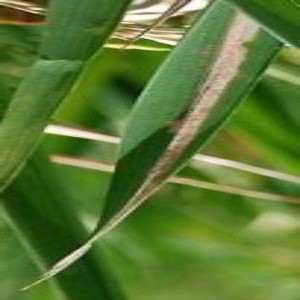
Disease: Bacterialblight